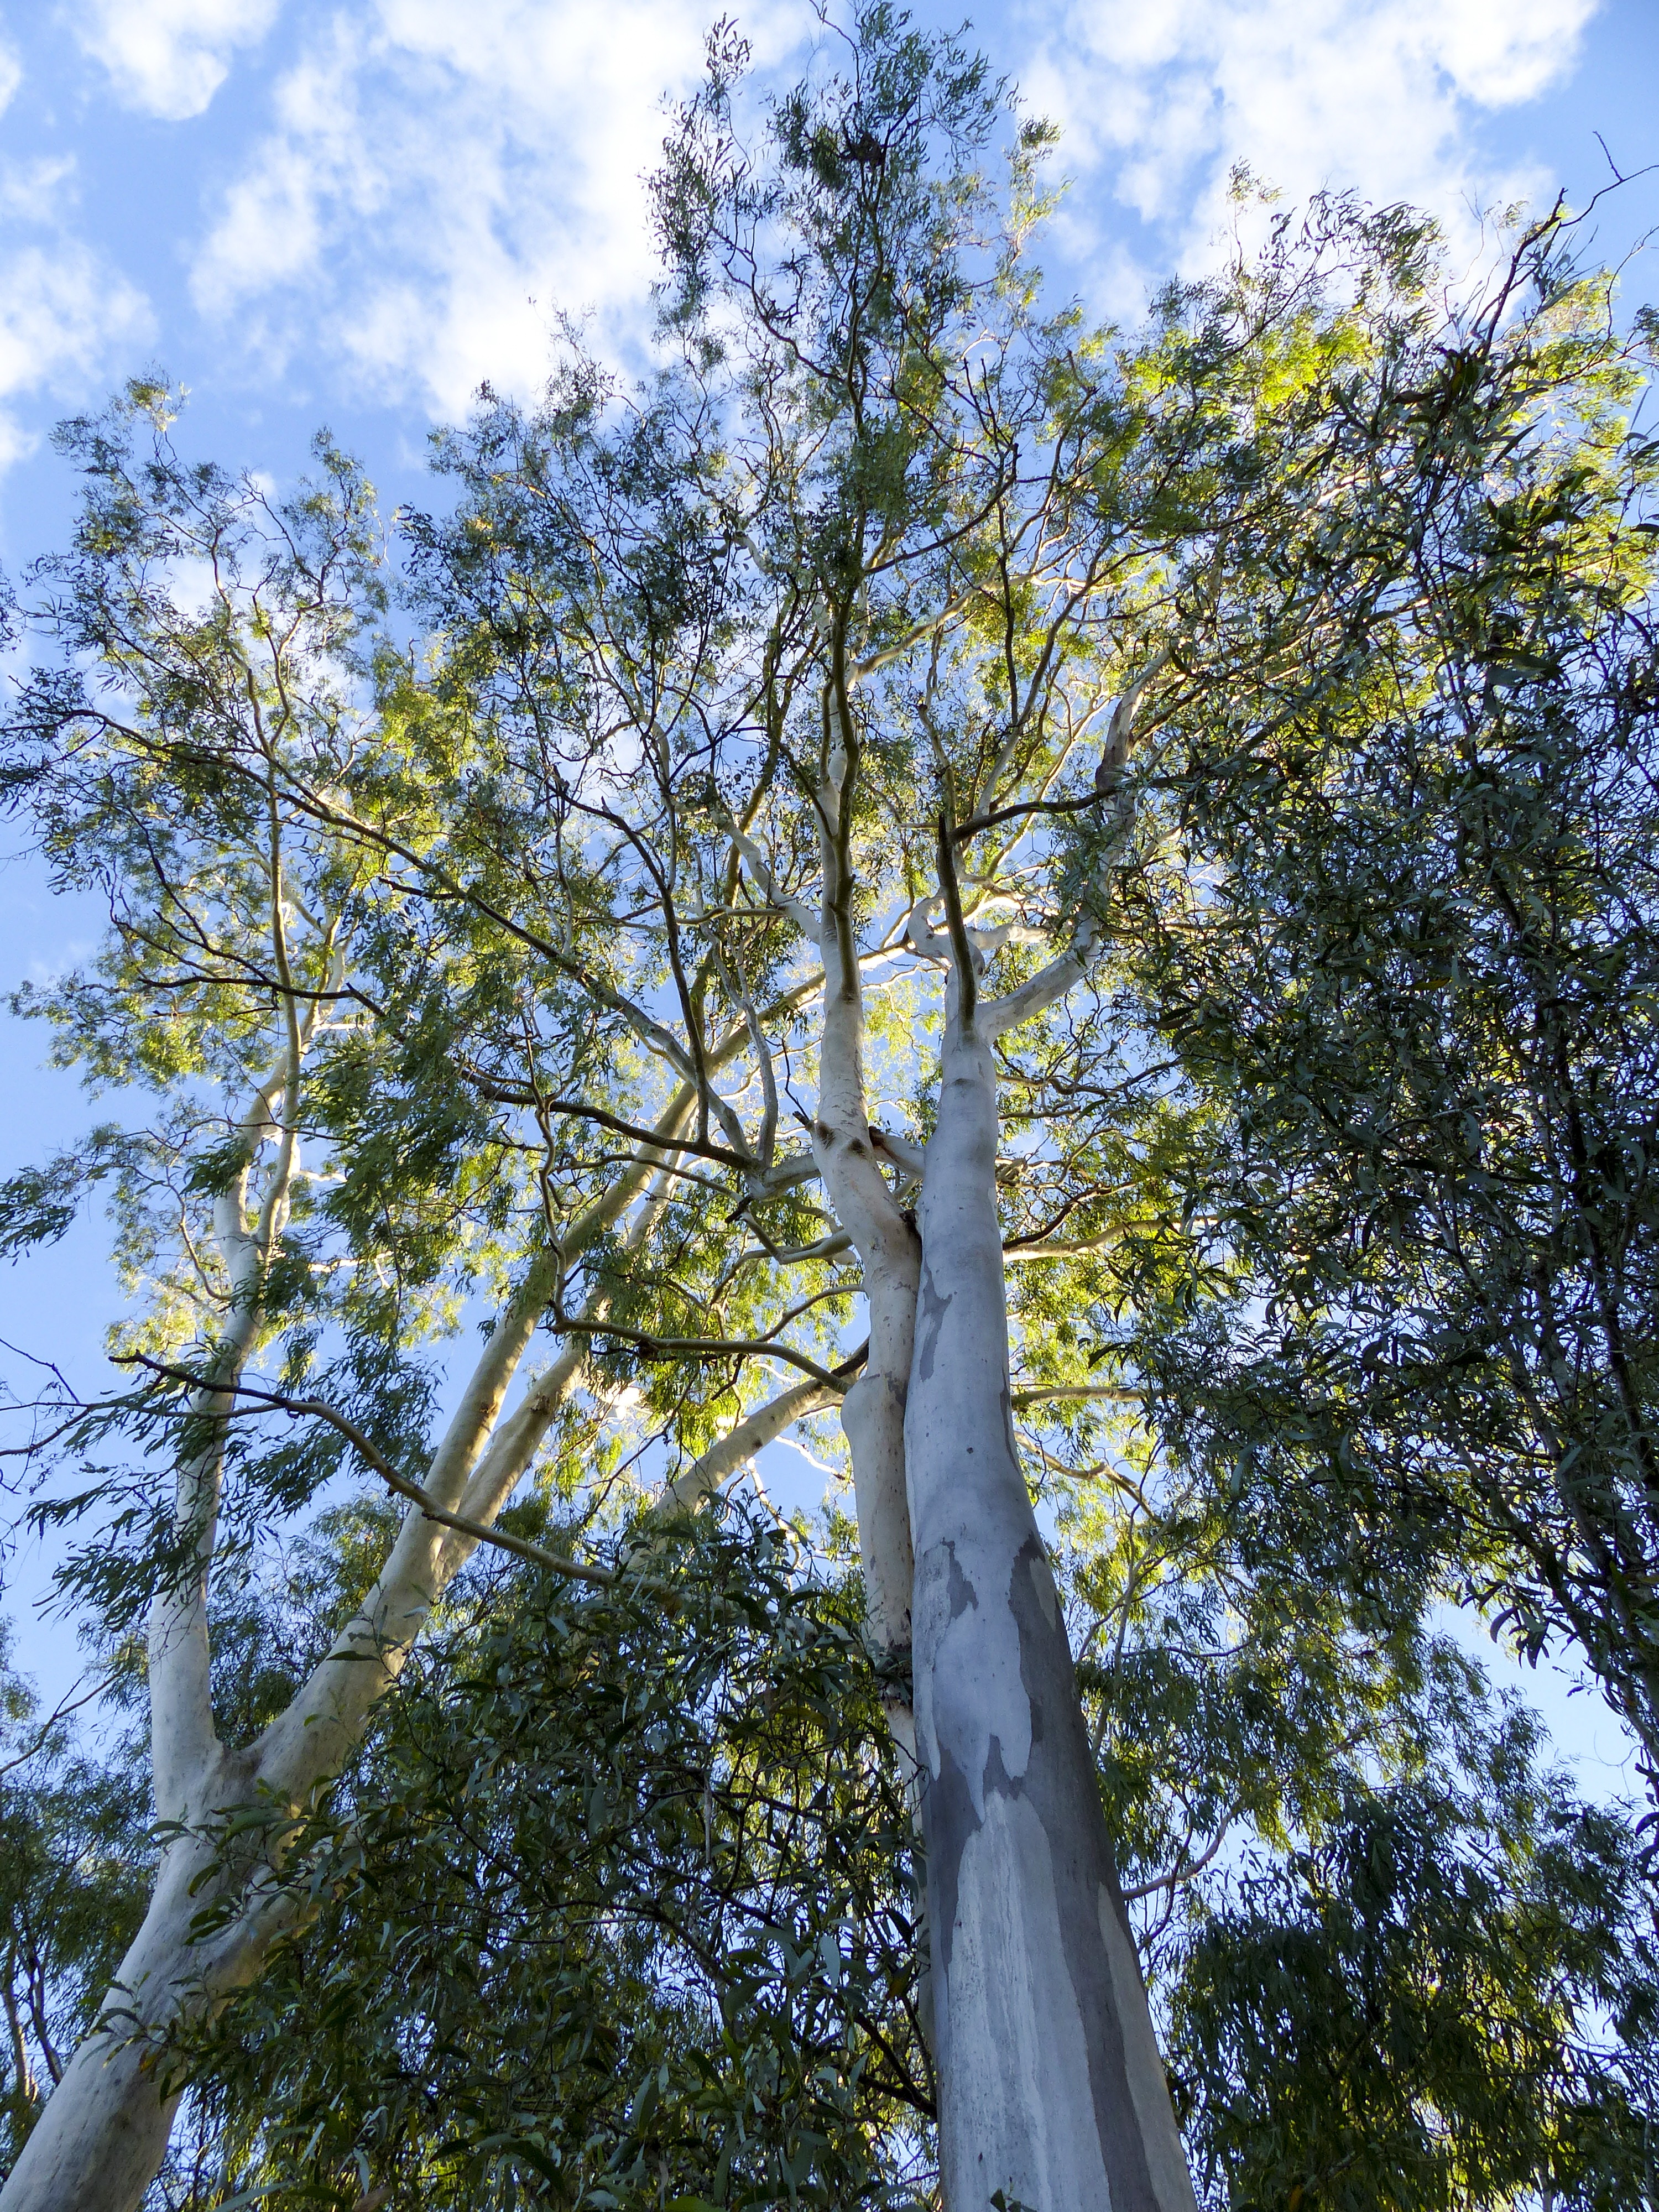
tree, nature, forest, branch, plant, sunlight, leaf, flower, travel, tropical, birch, autumn, botany, australia, outdoors, eucalyptus, flowering plant, woody plant, land plant, plane tree family